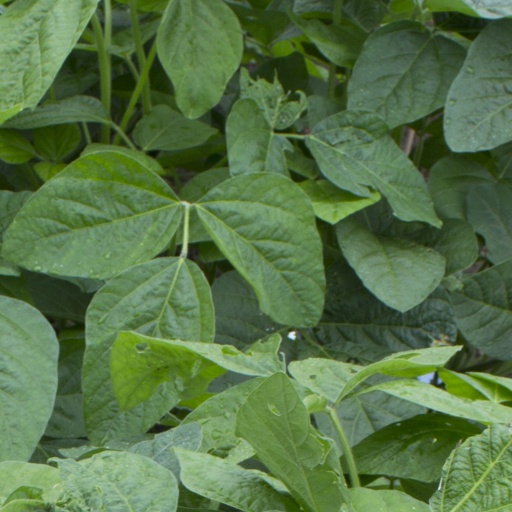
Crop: soybean